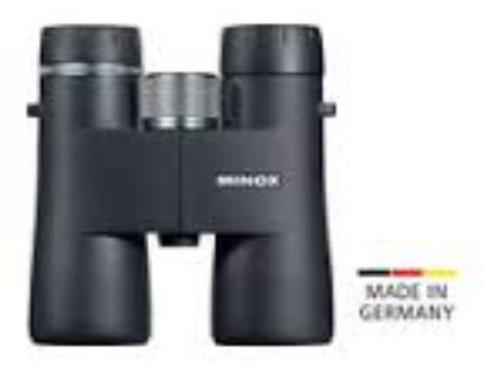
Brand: minox
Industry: Electronic